Air assault

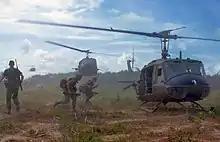
Extraction of troops after an airmobile assault during the Vietnam War.

Air assault and air mobility are related concepts. However, air assault is distinctly a combat insertion rather than transportation to an area in the vicinity of combat.